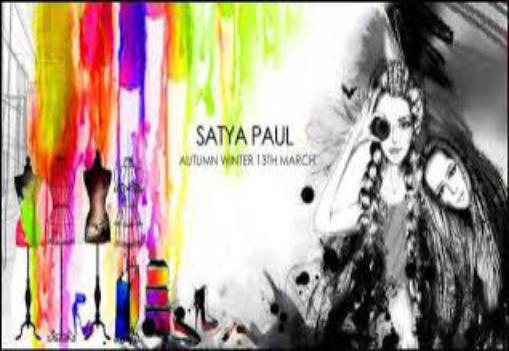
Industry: Clothes